Dutch Gold Coast

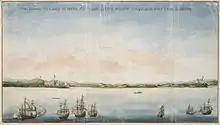
Painting by Johannes Vingboons of both Fort São Jorge at Elmina and Fort Nassau at Moree

The Portuguese were the first Europeans to arrive in contemporary Ghana. By 1471, they had reached the area that was to become known as the Gold Coast because it was an important source of gold. The Portuguese trading interests in gold, ivory and pepper so increased that in 1482 the Portuguese built their first permanent trading post on the western coast of present-day Ghana. This fortress, a trade castle called São Jorge da Mina, was constructed to protect Portuguese trade from European competitors.